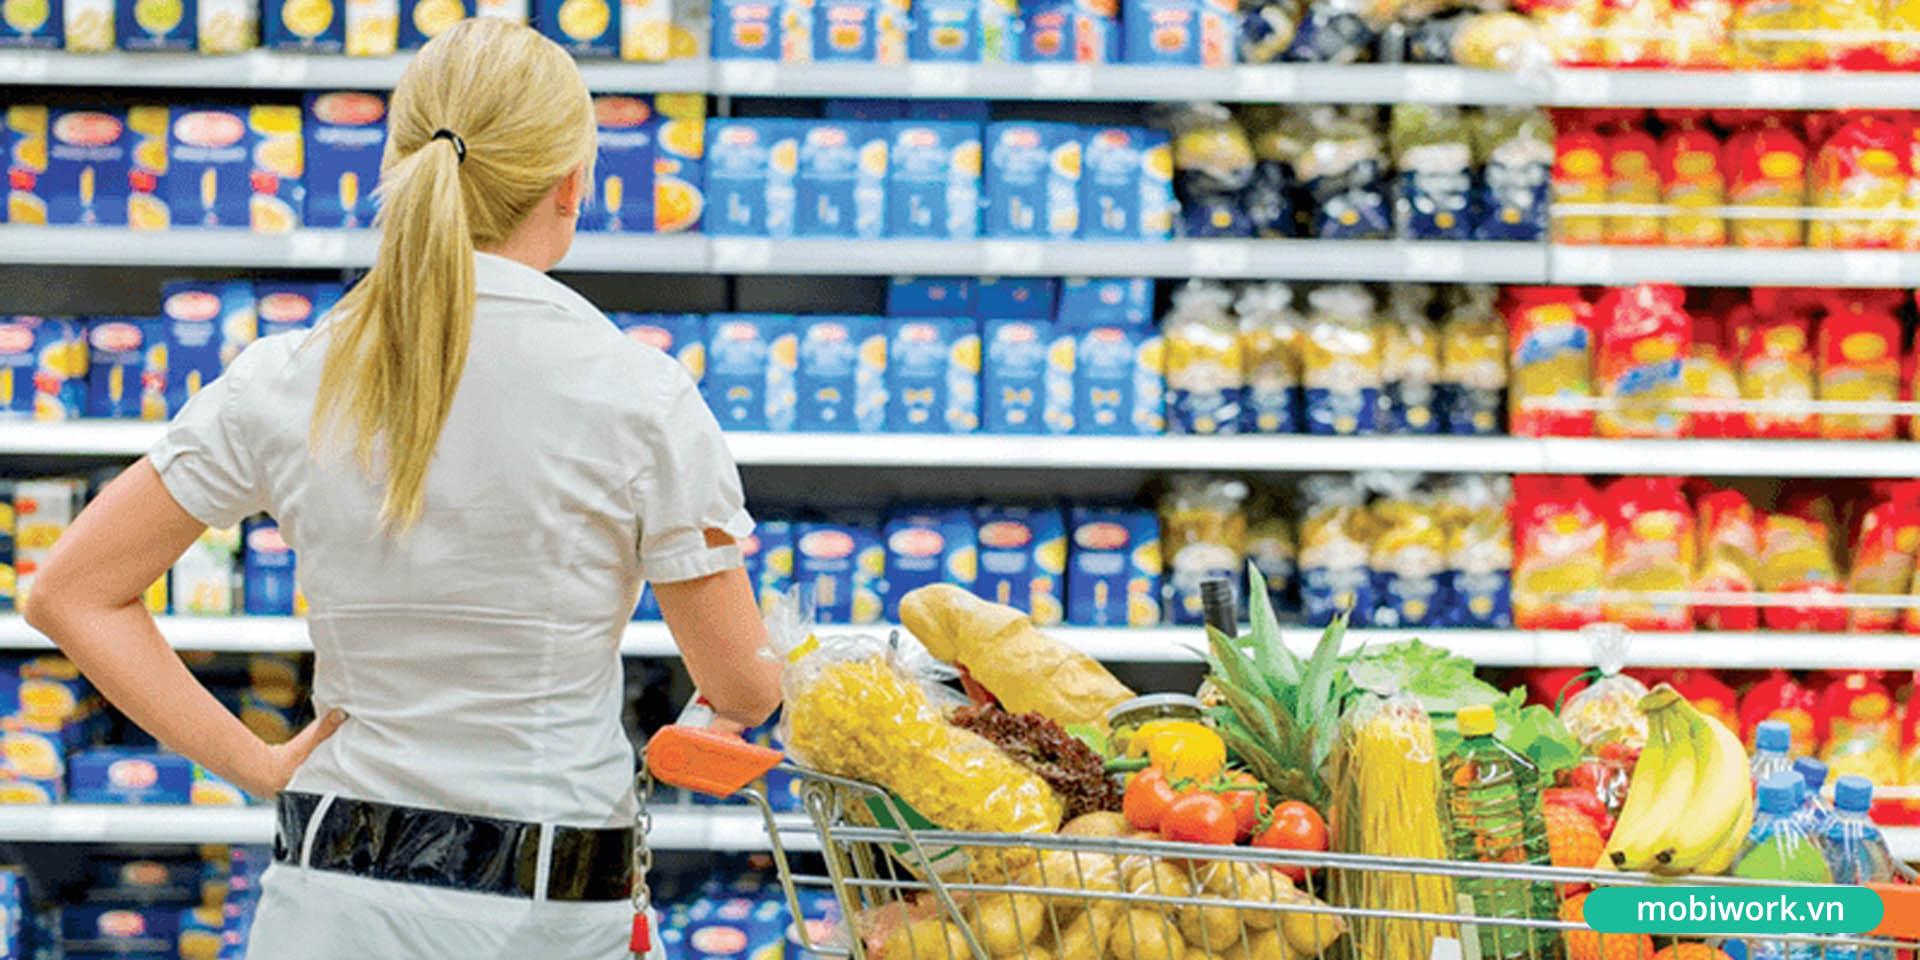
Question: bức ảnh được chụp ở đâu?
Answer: bức ảnh được chụp trong siêu thị